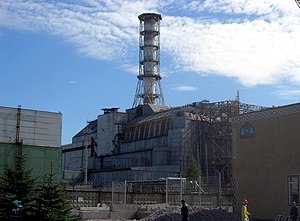
Tjernobylulykken / Sarkofagen
Tjernobyl i 2003 med sarkofagen
Atomulykken i Tjernobyl var en ulykke, der indtraf lørdag den 26. april 1986 på Tjernobyl-atomkraftværket i Ukraine i det daværende Sovjetunionen. Ved ulykken, der regnes som den værste i atomkraftens historie, eksploderede reaktor nr. 4, og da reaktoren ikke var omgivet af en indkapsling, sendte eksplosionen en sky af radioaktivt materiale ud i atmosfæren. Dette materiale drev med vind og nedbør ud over dele af det vestlige Sovjetunionen, Europa, Skandinavien og helt til det østlige USA. Store dele af Hviderusland, Rusland og Ukraine blev slemt forurenet, og 336.000 mennesker måtte evakueres og genhuses andre steder.